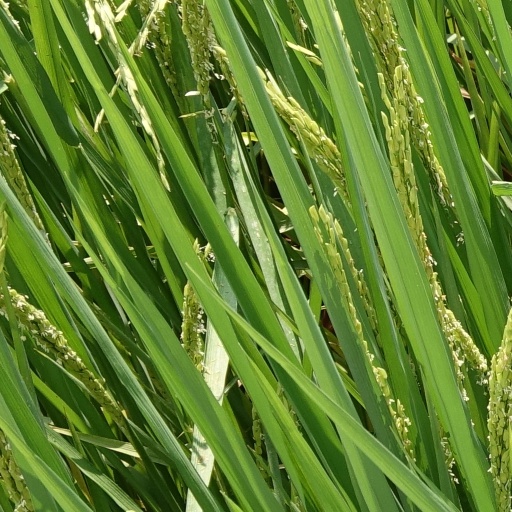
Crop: rice